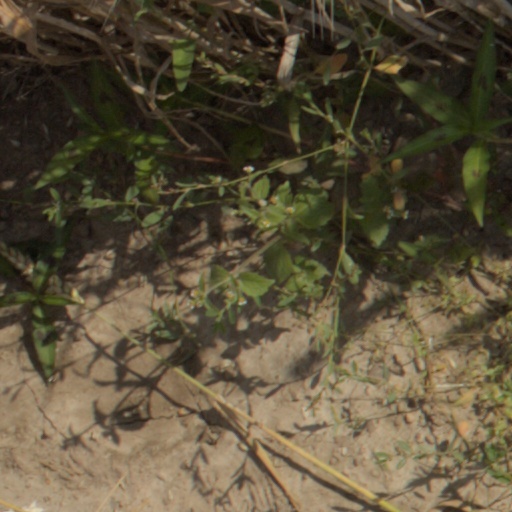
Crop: wheat